Hales Bar Dam

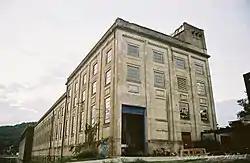
Hales Bar Dam Powerhouse, now being used as a private event location. It is also open for reservation-only tours.

Hales Bar Dam was a hydroelectric dam once located on the Tennessee River in Marion County, Tennessee, United States. The Chattanooga and Tennessee River Power Company began building the dam on October 17, 1905, and completed it on November 11, 1913, making Hales Bar one of the first major multipurpose dams and one of the first major dams to be built across a navigable channel in the United States. It began operation on November 13, 1913.